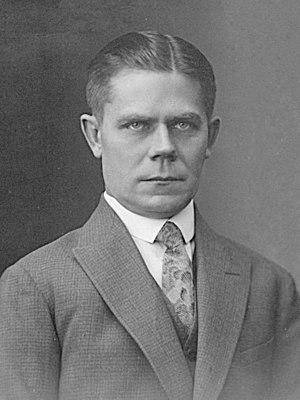
Hans Johannes Kruus est un historien et homme politique estonien.